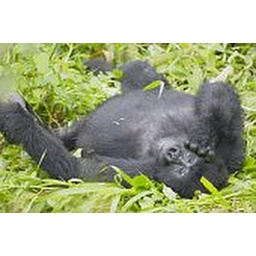
Mountain Gorilla (Gorilla gorilla beringei) lying on back in grass